John Varley (canal engineer)

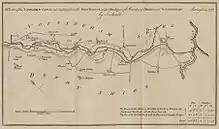
The Erewash Canal as surveyed by J.Smith in 1776

Varley was also instructed by the Canal Company to build a house near to the east end of the Norwood Tunnel which later was known as Pennyholme. The house was the home of John Varley and his descendants for a number of years.